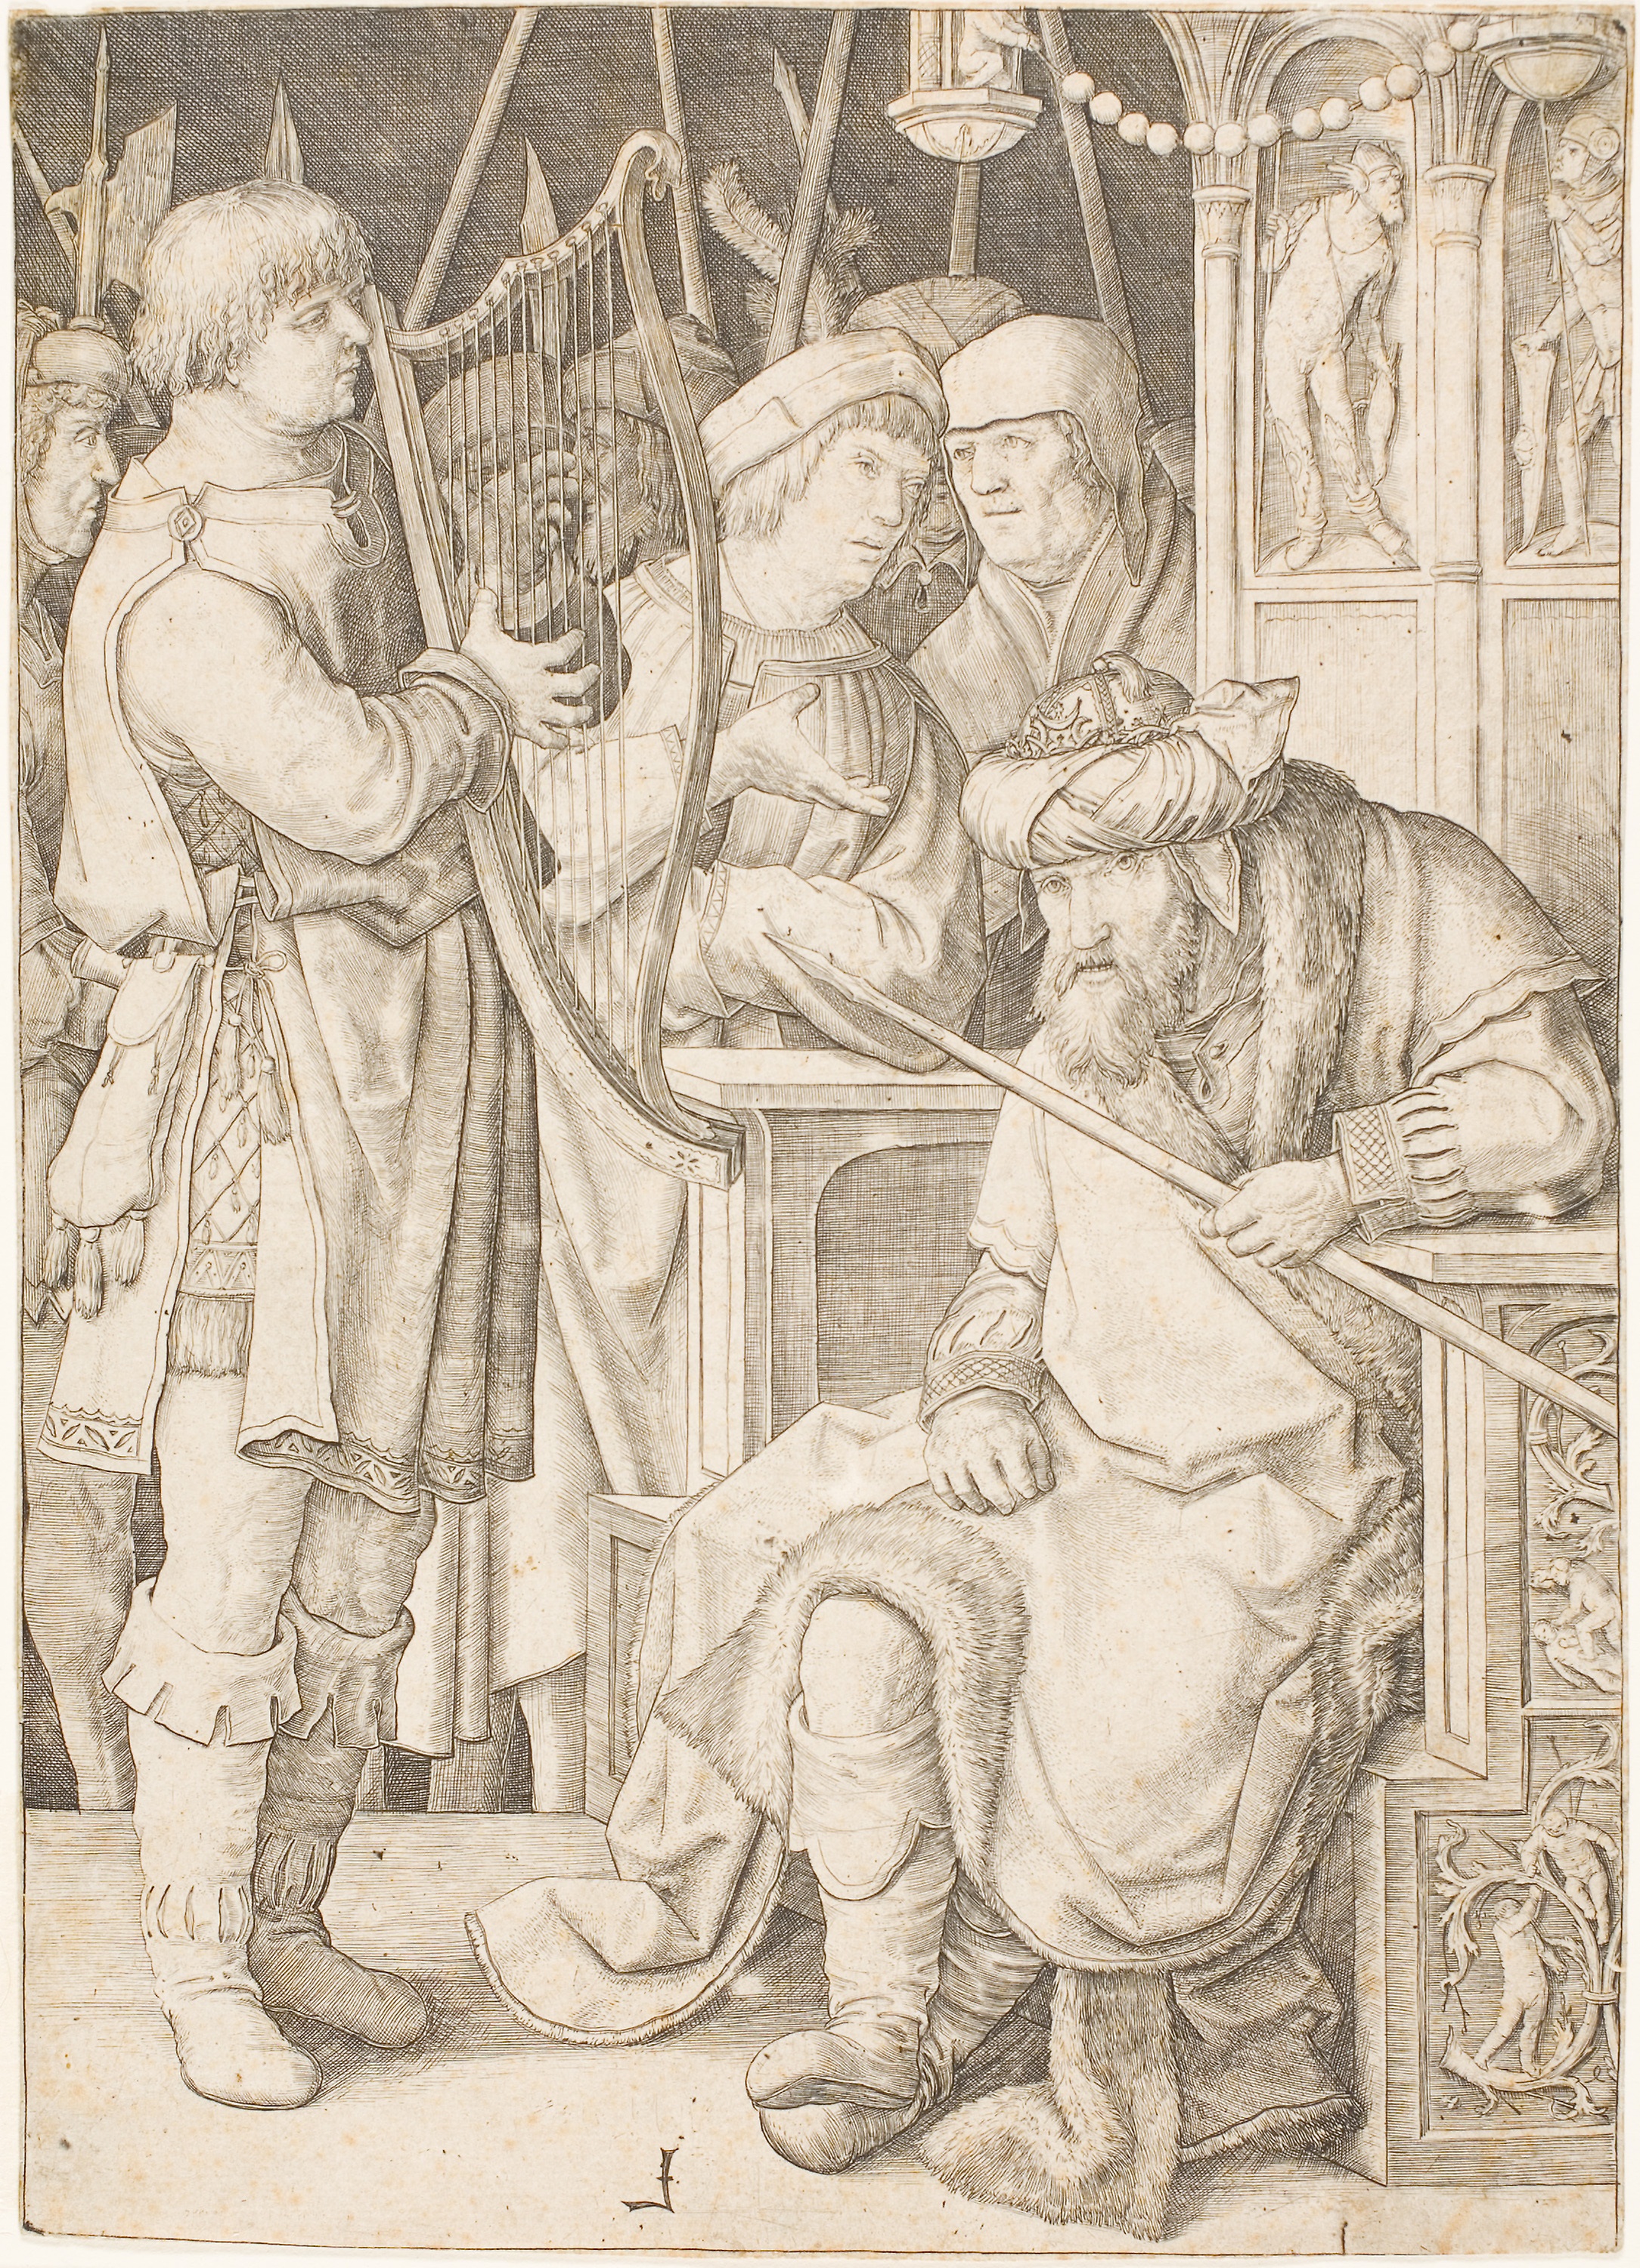
art, history, black and white, ancient history, middle ages, mythology, artwork, illustration, drawing, relief, stock photography